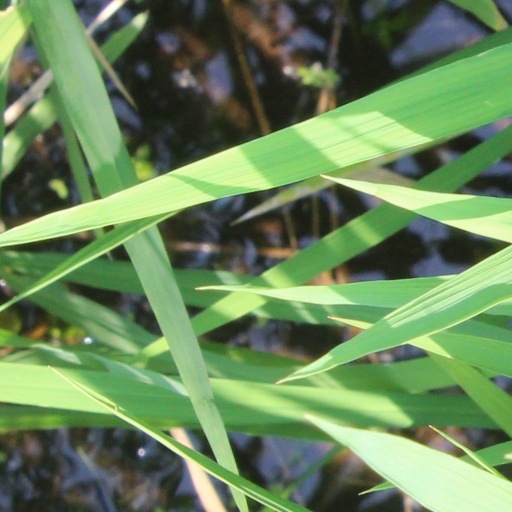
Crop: rice